Airsoft gun

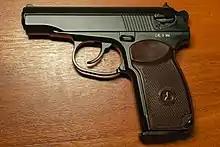
A gas no-blowback Makarov pistol replica by KWC

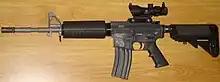
An airsoft gun made by Technology (Hong Kong). This training weapon model is a replica of the M4A1 and also has a G&G Trijicon ACOG scope replica.

Gas-powered airsoft guns use the pneumatic potential energy stored within compressed gas to drive the shooting mechanism, and thus operate according to an entirely different design principle to spring- or electrically powered airsoft guns. The most common type seen is the gas blowback (GBB) guns. These gas guns use an internal canister (usually within the magazine) that upon trigger-pull releases the prefilled bottled gas via a series of valves to propel the pellet and generate a blowback, which simulates recoil and cyclically loads the next shot. They are capable of both automatic and semi-automatic operation.